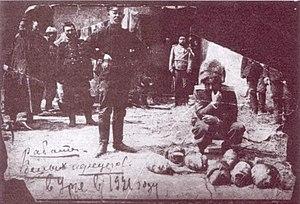
La Révolution mongole de 1921, également officiellement nommée Révolution du peuple de 1921 ou plus simplement Révolution du peuple est parfois également appelée Révolution de Mongolie extérieure de 1921 est une révolution menée par le peuple de Mongolie extérieure, soutenu par l'armée rouge soviétique, contre l'armée blanche du Tsar de l'Empire russe faisant suite à la chute de la dynastie Qing et la création de la République de Chine. Elle voit la Mongolie-Extérieure prendre une semi-indépendance, la mise en place d'un pouvoir théocratique à l'aide de l'armée blanche, tsariste, avec l'appui d'un clergé lamaïque local, et enfin, un passage à un régime communiste, à la suite de la révolution d'Octobre de 1917 à Moscou.